Lizzie and Mika Samuels

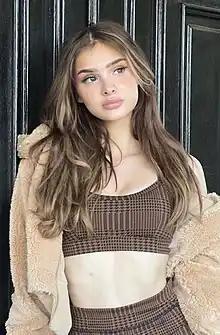
Brighton Sharbino who plays Lizzie (2023)

Marciela Gonzalez of "Entertainment Weekly" described Lizzie in the episode "Inmates" as "cold and steely" and notes that when walkers approach, "Mika calls out for Lizzie's help, but Lizzie is too busy smothering Judith to death."